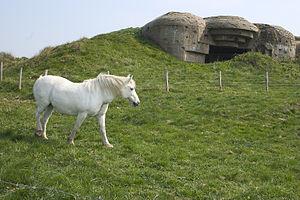
Fort de la crèche à Wimereux, le blockhaus sert d'abri à un cheval Boulonnais
Le mur de l'Atlantique est un système extensif de fortifications côtières, construit par le Troisième Reich pendant la Deuxième Guerre mondiale le long de la côte occidentale de l'Europe et destiné à empêcher une invasion du continent par les Alliés depuis la Grande-Bretagne.
Le Boulonnais, surnommé le « pur-sang des chevaux de trait » ou le « colosse en marbre blanc », est une race de chevaux de trait originaire du Boulonnais, région française de la côte de la Manche. Historiquement élevé dans tout le Pas-de-Calais, la Picardie et le pays de Caux, en France, ce cheval est réputé, selon sa légende, descendre d'étalons orientaux de passage durant l'Antiquité. Il est davantage influencé par la sélection de ses éleveurs, ainsi que les conditions climatiques et géographiques de sa région originelle.